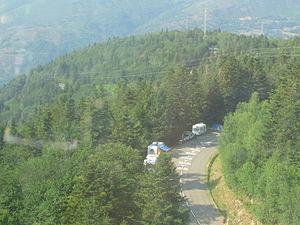
L'ascension d'Ax-3-Domaines.
La Route d'Occitanie-La Dépêche du Midi est une course cycliste par étapes disputée dans le sud-ouest de la France.
Dans le domaine routier, une montée est une route ou toute autre voie de communication ascendante, naturelle ou artificielle.